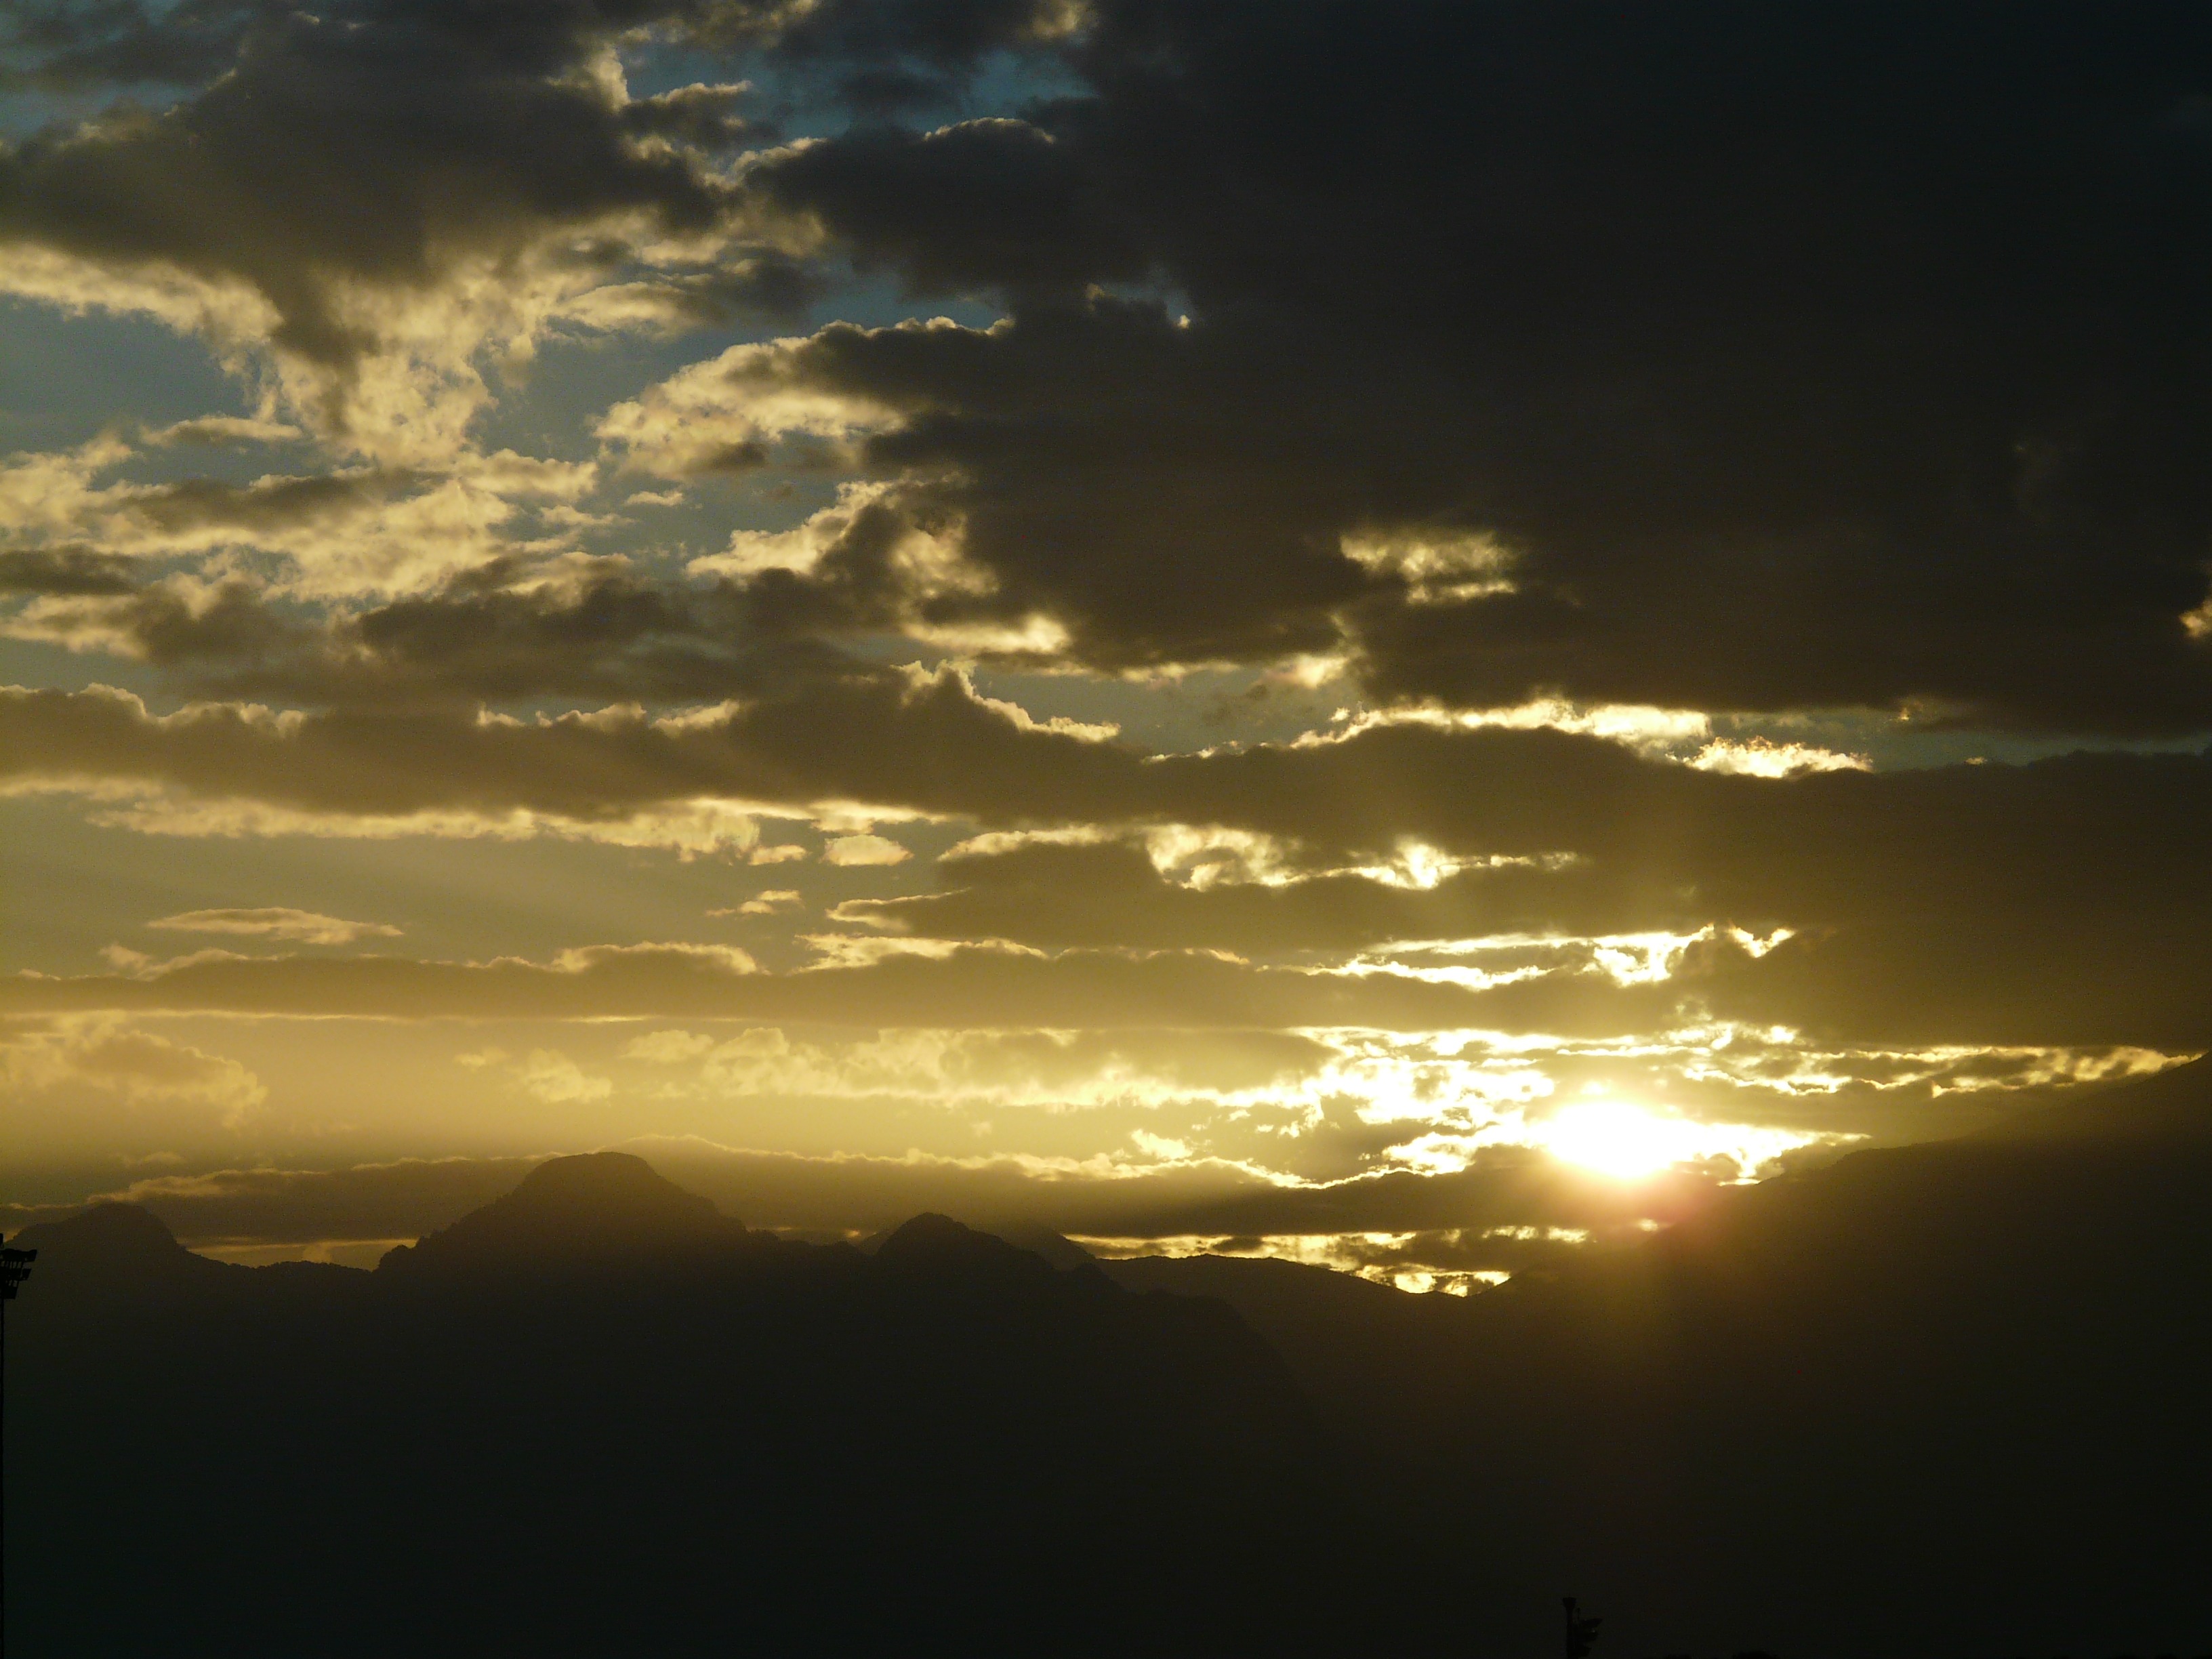
horizon, light, cloud, sky, sun, sunrise, sunset, sunlight, morning, dawn, atmosphere, dark, dusk, evening, clouds, mysterious, gloomy, afterglow, antalya, taurus mountains, red sky at morning